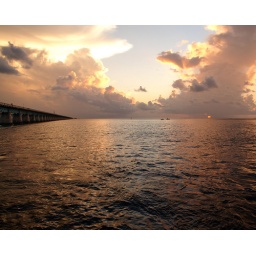
Magnificent Key West ocean view Sunset near seven mile bridge